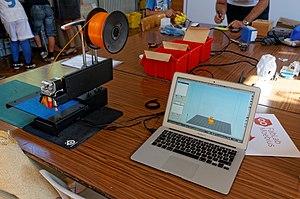
Imprimante 3D ""Printrbot Simple Metal"" pilotée par le progamme Simplify 3D au fablab Moebius à Cély-en-Bière.
La customisation de masse est un processus industriel utilisant des technologies et méthodes de management pour produire une multitude de variétés de produits par leur personnalisation afin de répondre rapidement à la demande des consommateurs.